South Uist

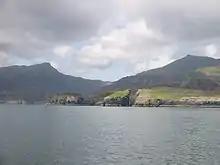
Looking west to Nicolson's Leap. In the background are Gèideabhal, also known as Beinn Mhòr, on the left, and Hecla on the right.

The west is machair (fertile low-lying coastal plain) with a continuous sandy beach, whilst the east coast is mountainous with the peaks of Beinn Mhòr (Gèideabhal) at and Hecla at . The island is linked to Eriskay and Benbecula by causeways.